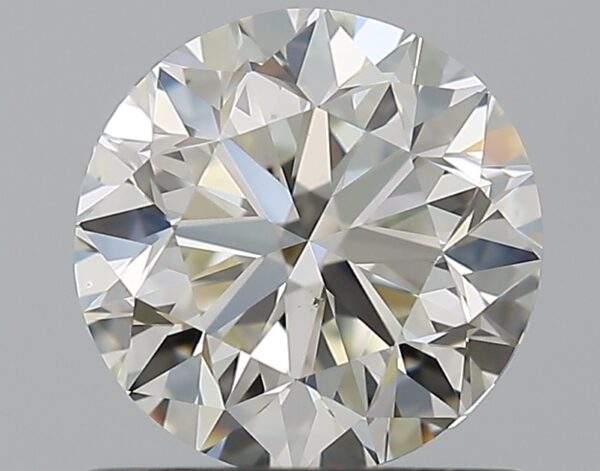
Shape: round
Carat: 1
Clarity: VS1
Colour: K
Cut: GD
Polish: EX
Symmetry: VG
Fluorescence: N
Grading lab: GIA
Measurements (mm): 6.2 x 6.26 x 4.02